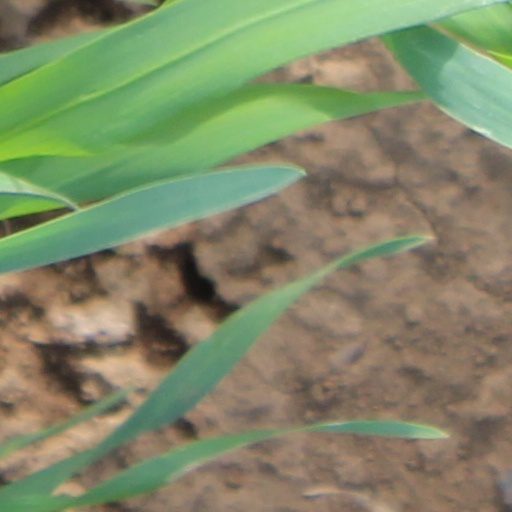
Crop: wheat